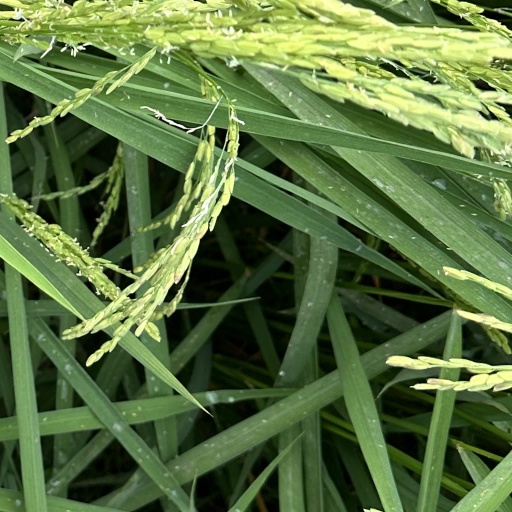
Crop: rice